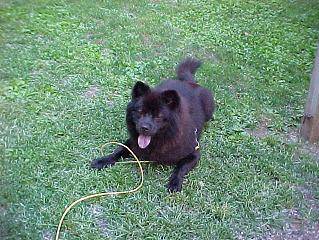
Label: dog